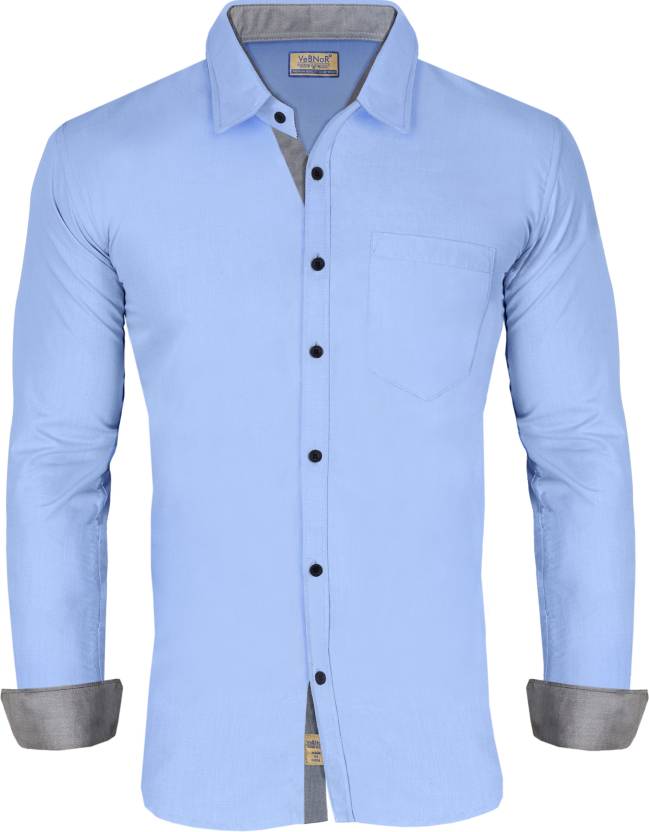
Product: Men Regular Fit Solid Spread Collar Casual Shirt
Price: ₹339
Colors: Light Blue
Pattern: Solid
Description: This shirt for men is one of the top selling product from premium quality casual shirts collection exclusively manufactured by VeBNoR brand. Long lasting fabric and trendy colors make it evergreen for casual and formal usage. You can use it on jeans as well as it is appropriate as formal office wear. Acurate stitching by skilled workers gives it authentic classic look. You will love to wear it for multi purpose use as shirts boys men, shirt for men look, shirts for men stylish, casual shirt, shirts for men stylish look branded
Other details: shirt for men